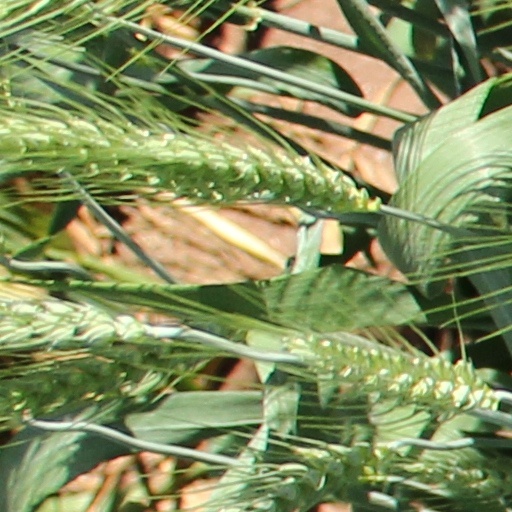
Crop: wheat